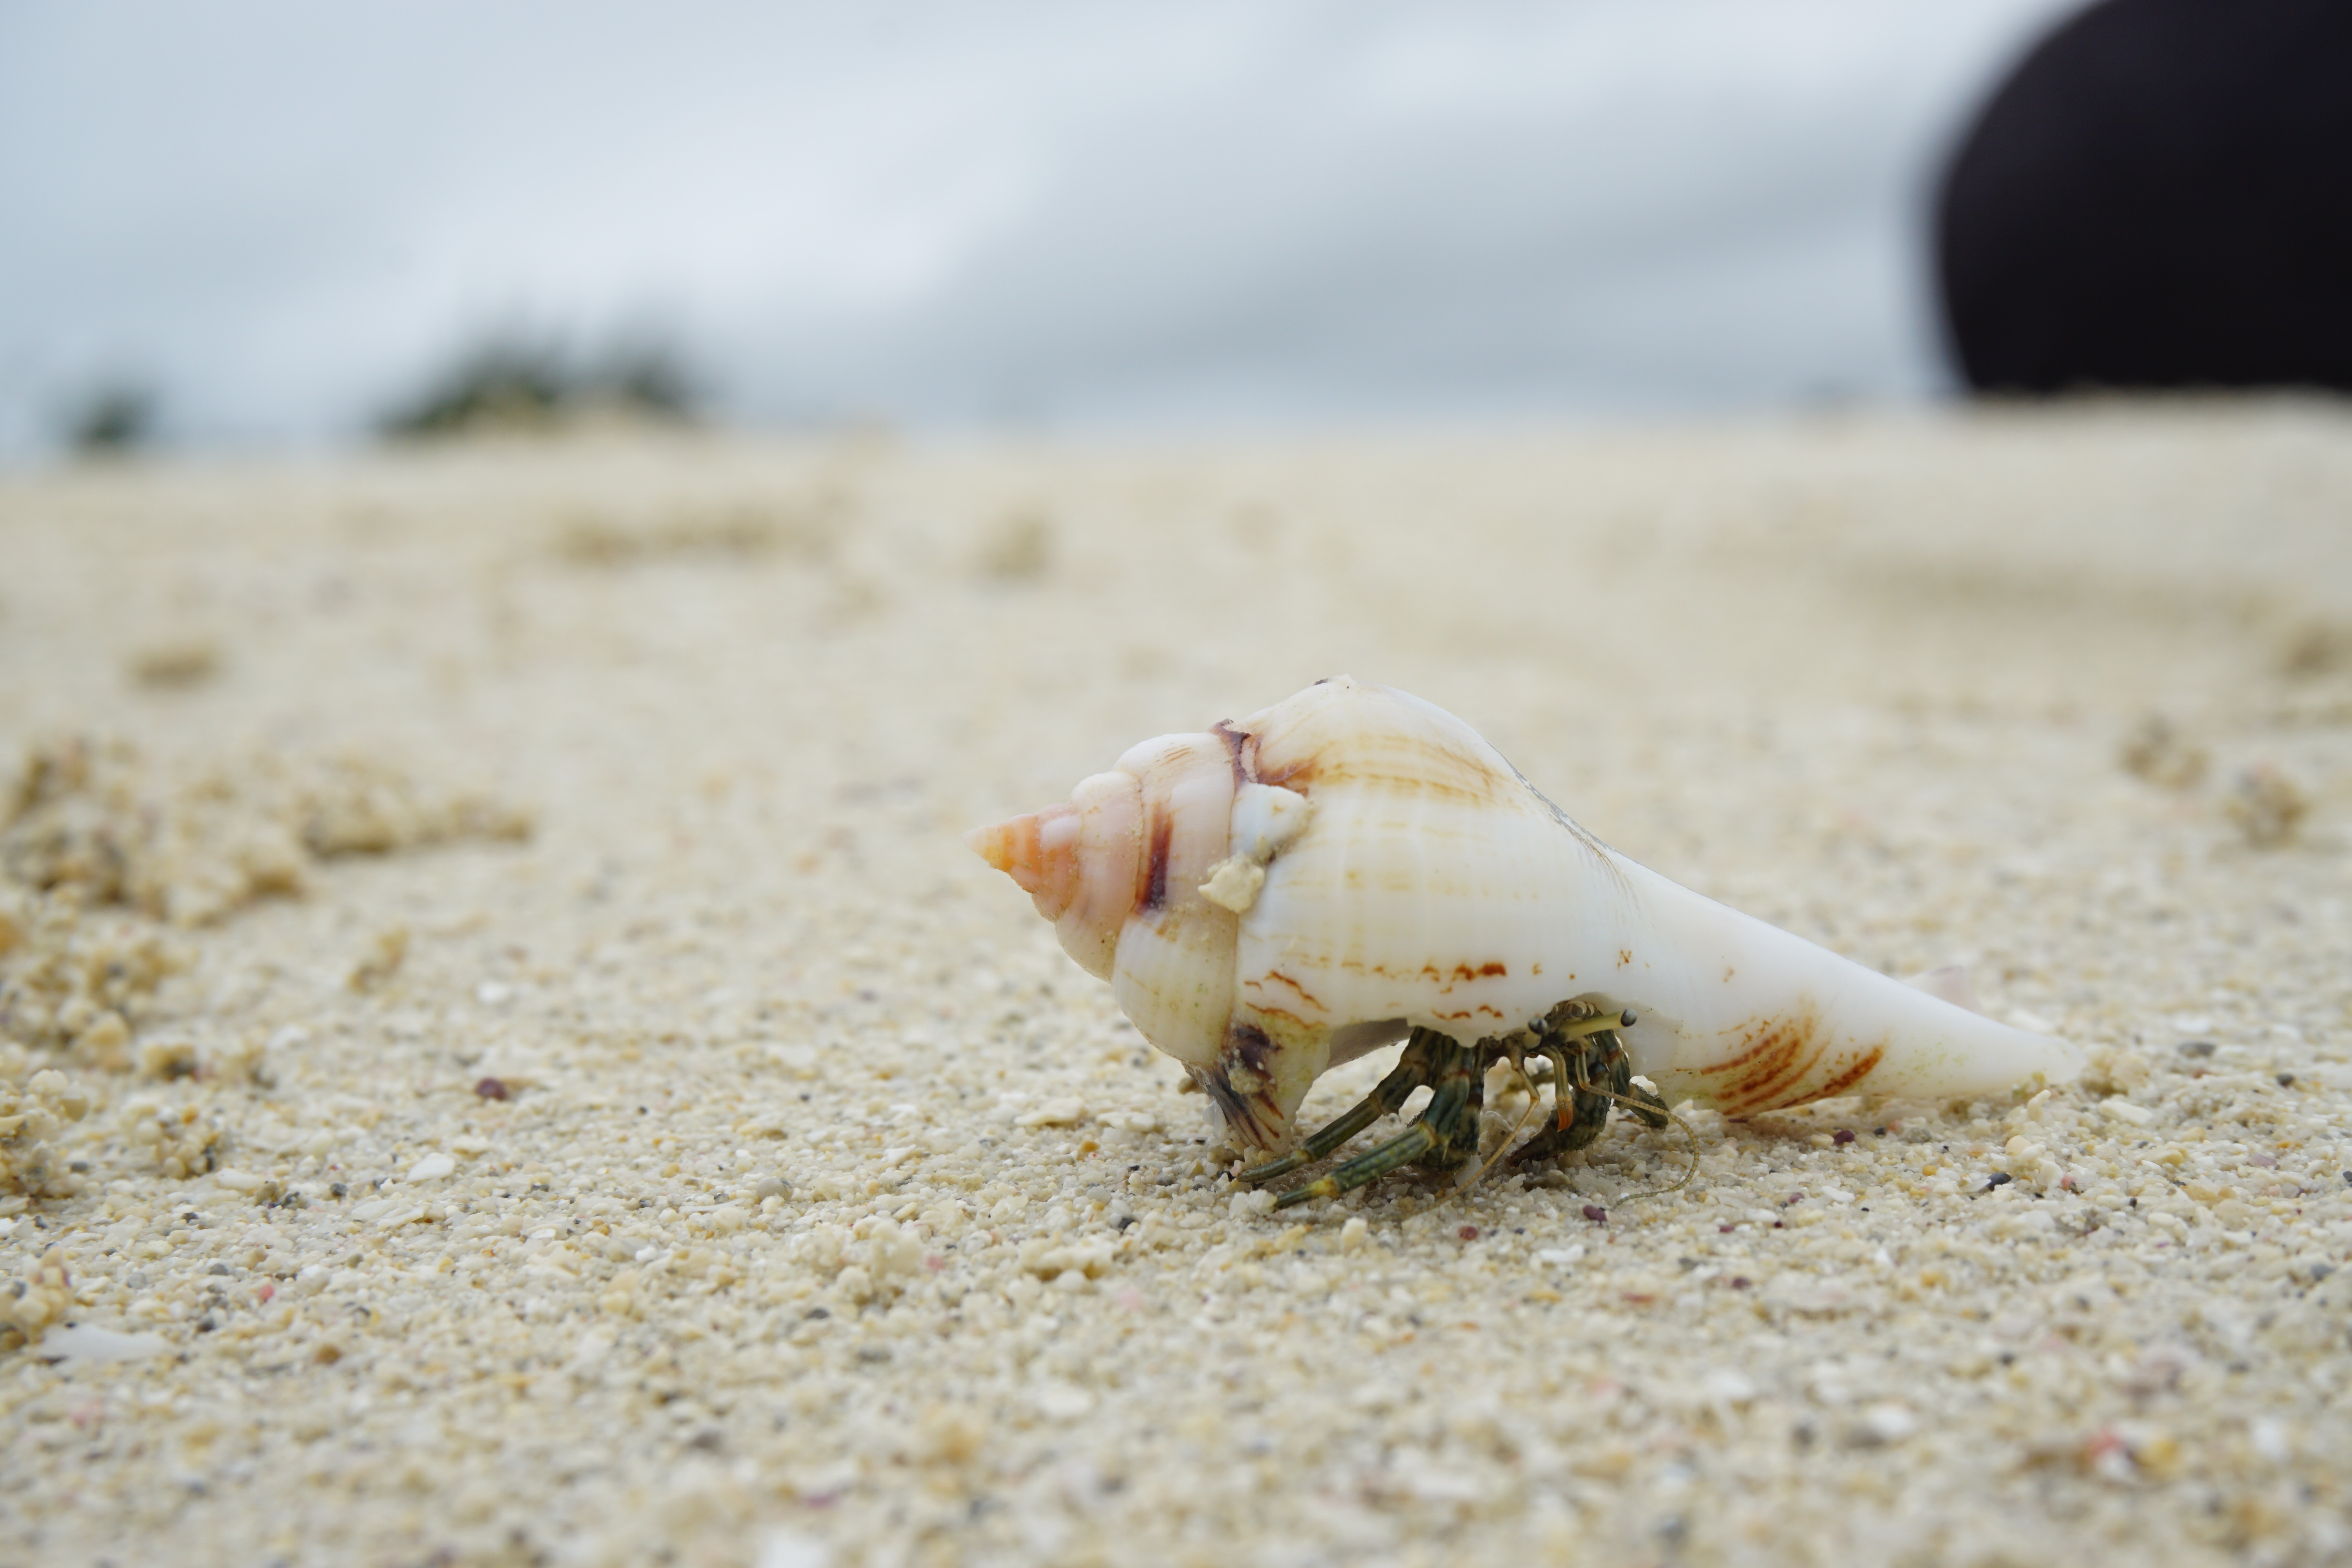
hand, beach, sea, coast, nature, sand, animal, food, macro, seafood, shellfish, fauna, material, crab, shell, invertebrate, seashell, conch, close up, crustaceans, animal world, hermit crab, cancer, scissors, meeresbewohner, macro photography, sand beach, public record, water creature, sea animals